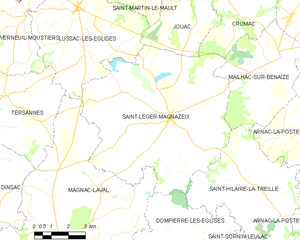
Carte des communes françaises Saint-Léger-Magnazeix